Brockton Point Lighthouse

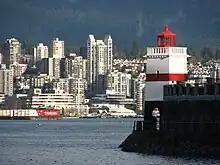
Brockton Point lighthouse

Brockton Point Lighthouse is located in Stanley Park, Vancouver, British Columbia. The light was first established at the location in 1890. A square tower, painted white with a red horizontal stripe, was built in 1914. The lighthouse was designed by William P. Anderson and has a red lantern and an arched base with a walkway underneath. The light has been officially inactive since 2008 but may still be displayed occasionally for decorative purposes.